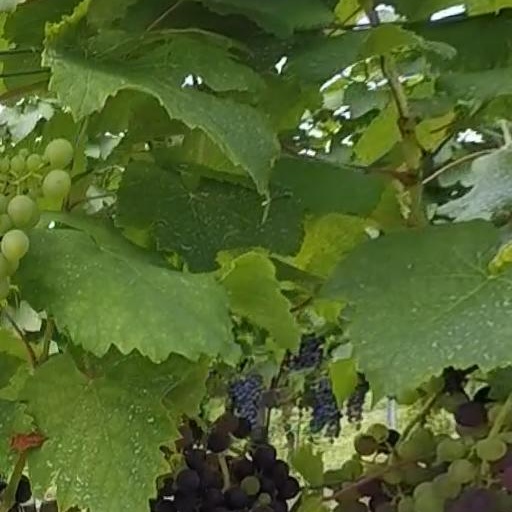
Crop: grape